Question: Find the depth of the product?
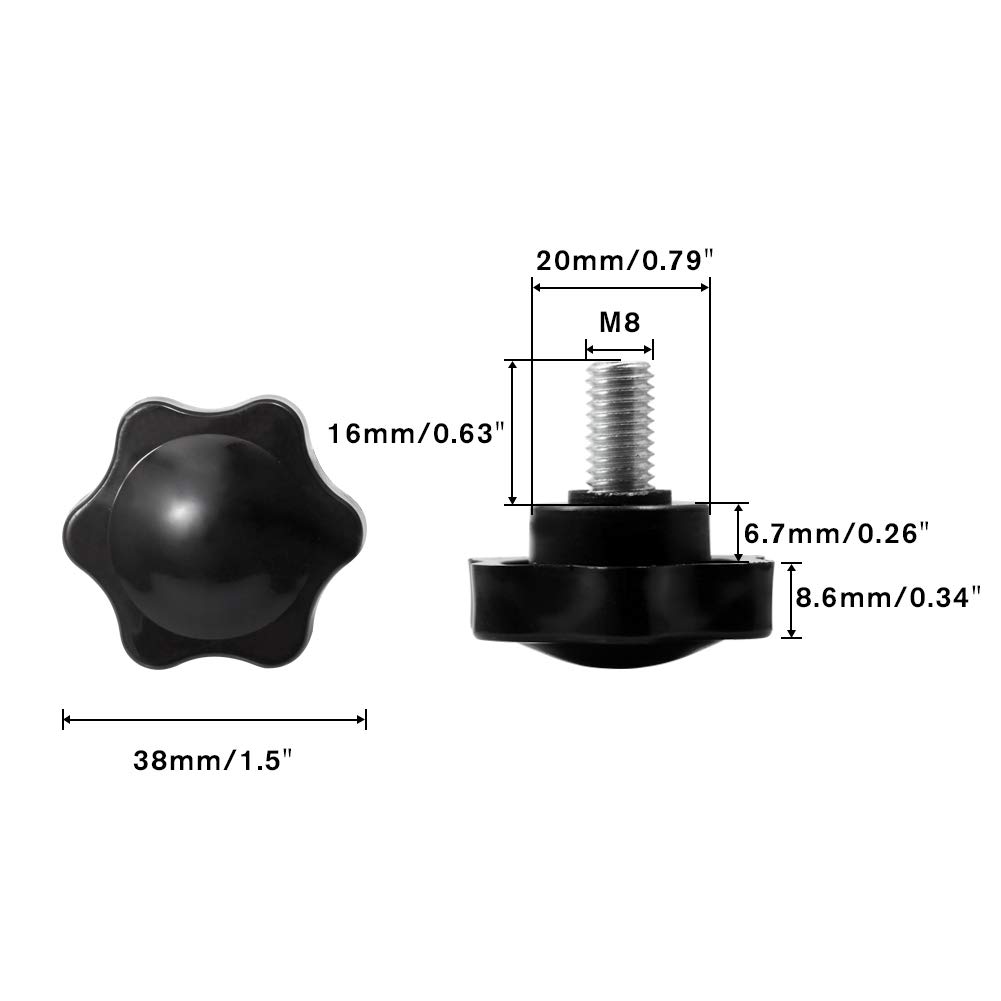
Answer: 38.0 millimetre